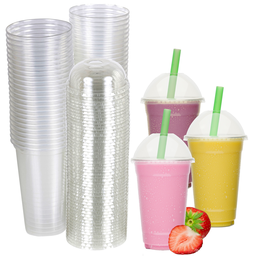
Label: plastic